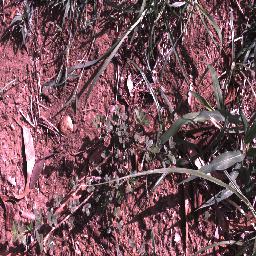
Label: negative